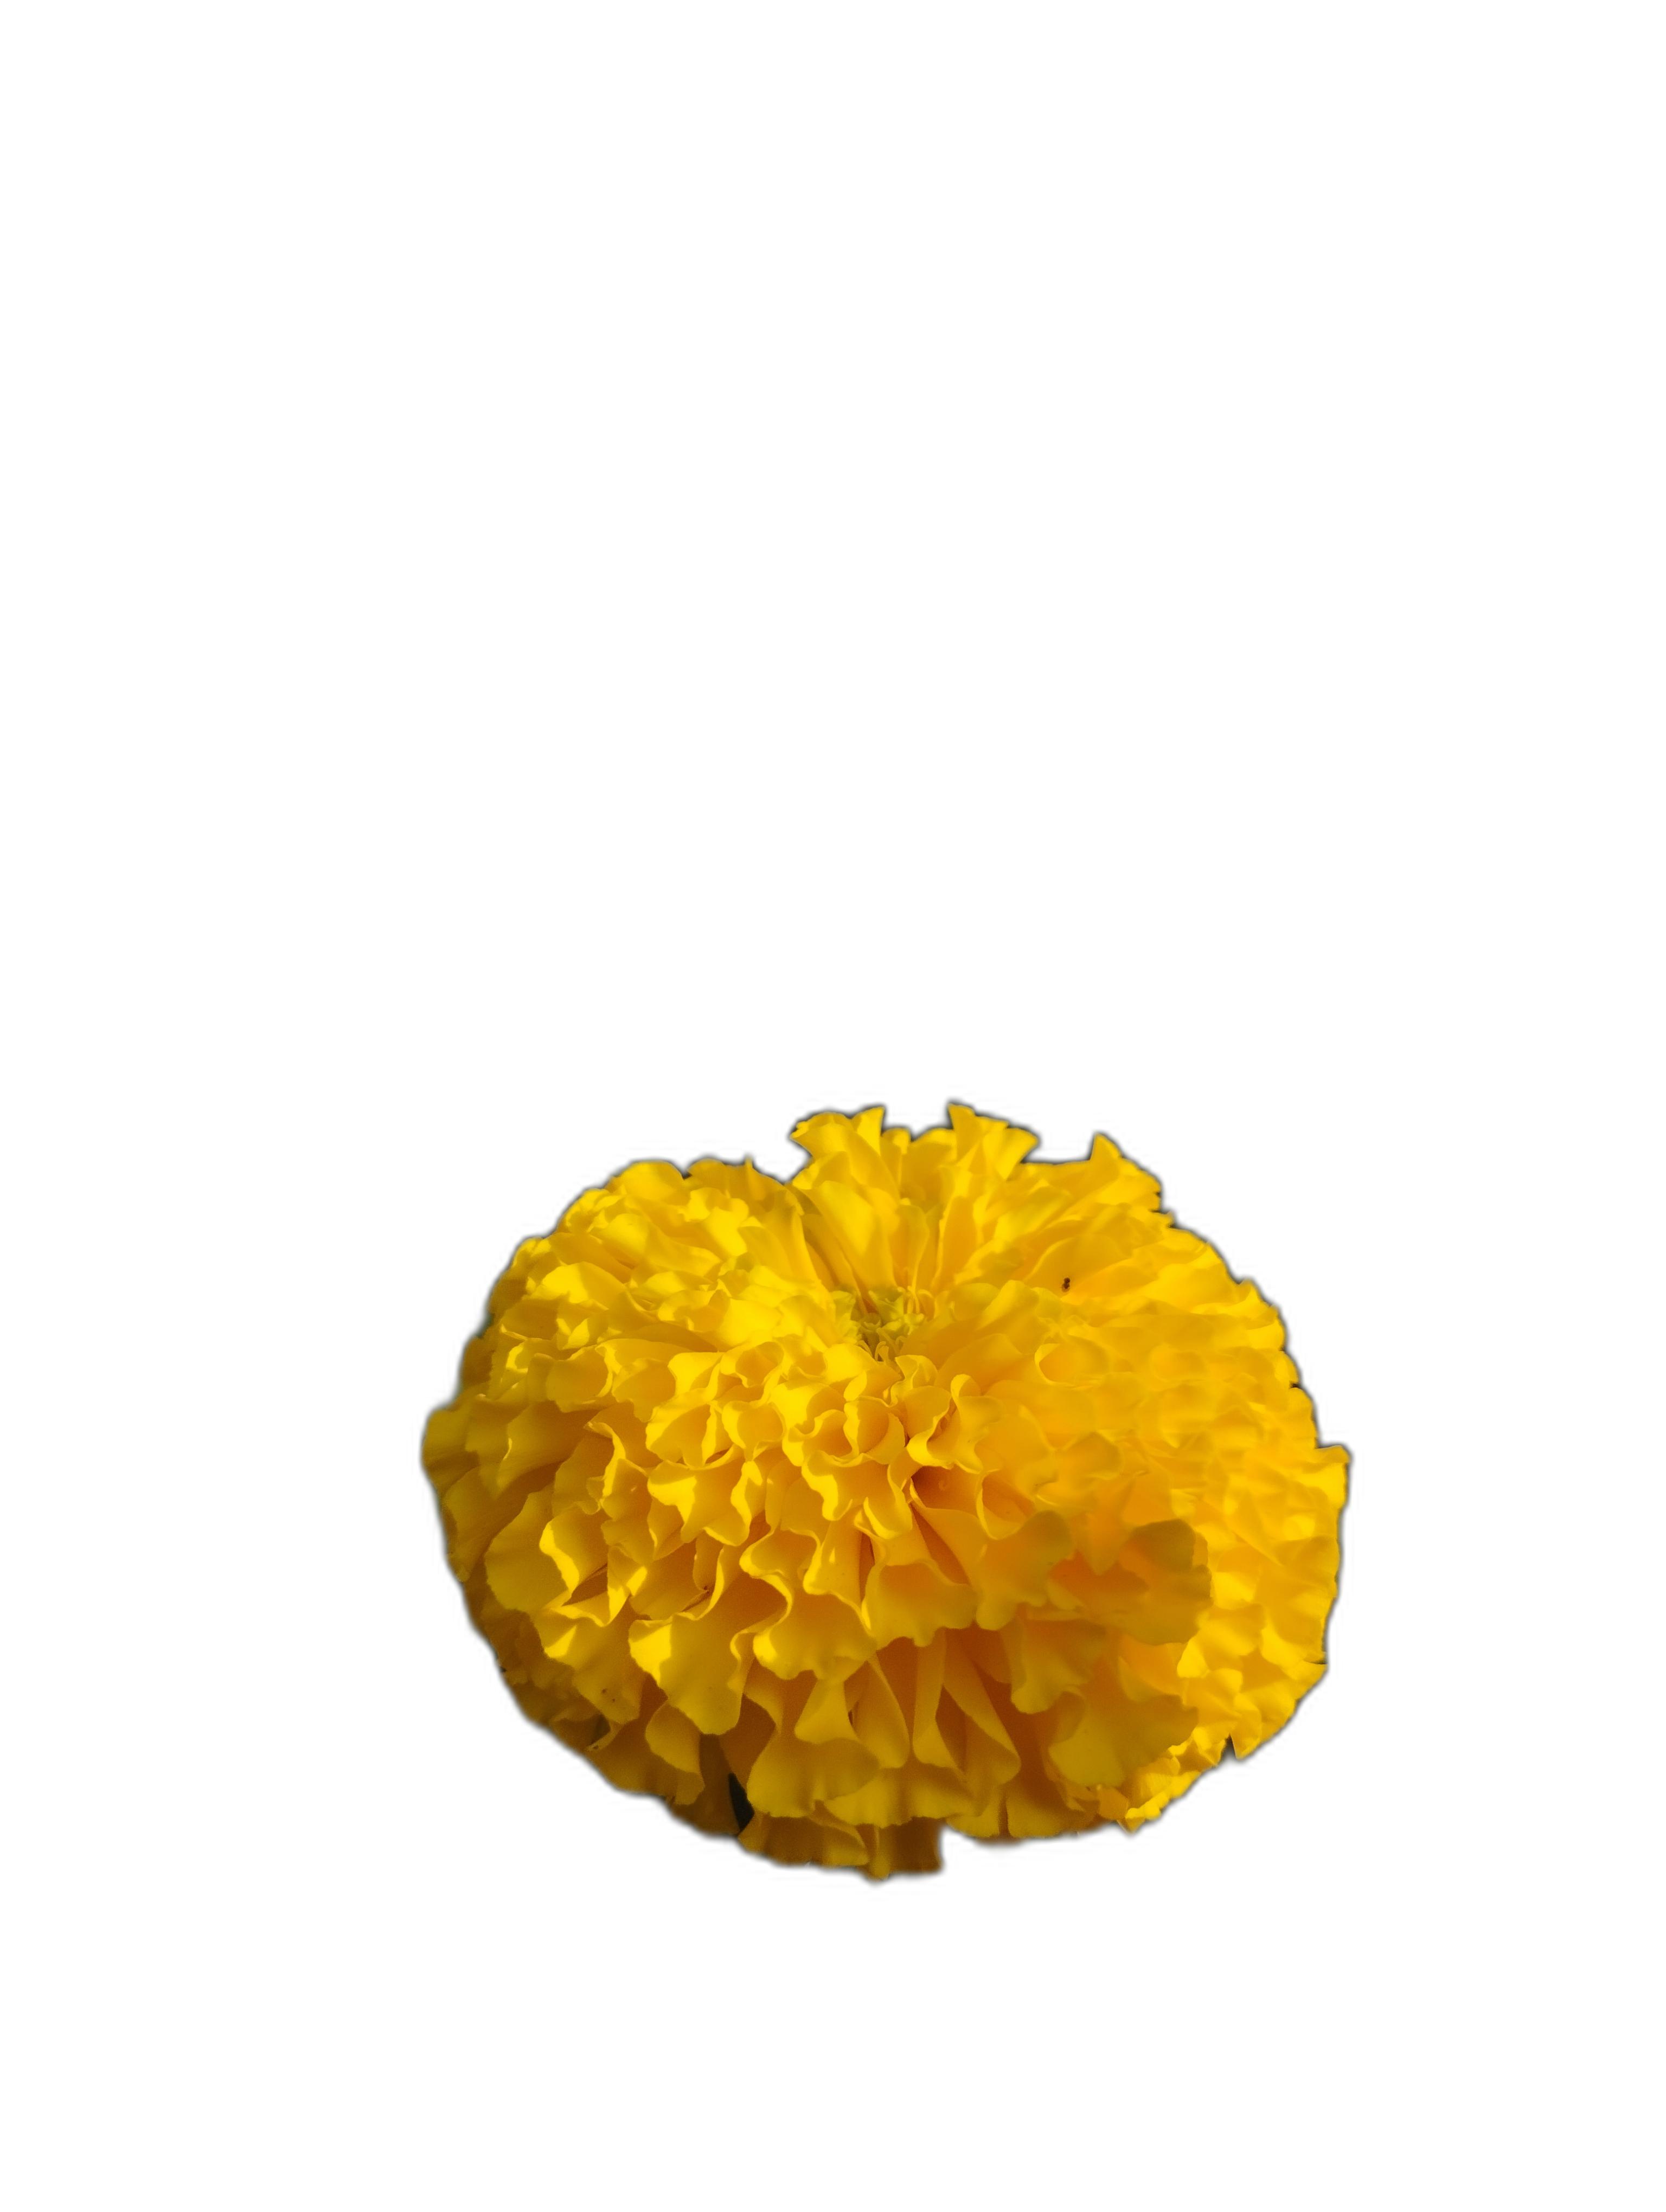
Label: Marigold